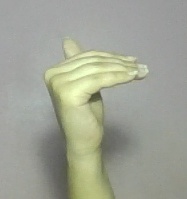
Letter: khaa